Swedish East India Company

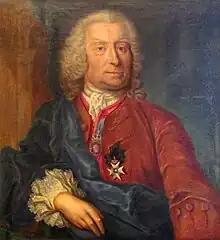
Colin Campbell (1686–1757), co-founder and director of the SOIC

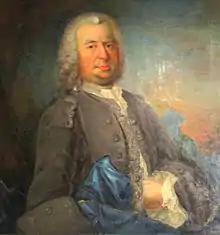
Niclas Sahlgren (1701–1776), co-founder and director of the SOIC

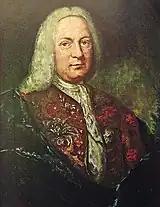
Henrik König (1686–1736), co-founder and director of the SOIC

With the suspension of the charter for the Ostend company by the Emperor Charles VI in May 1727, the investors in that company had to look for other ways to be part of the profitable East India trade and they now looked to Sweden.